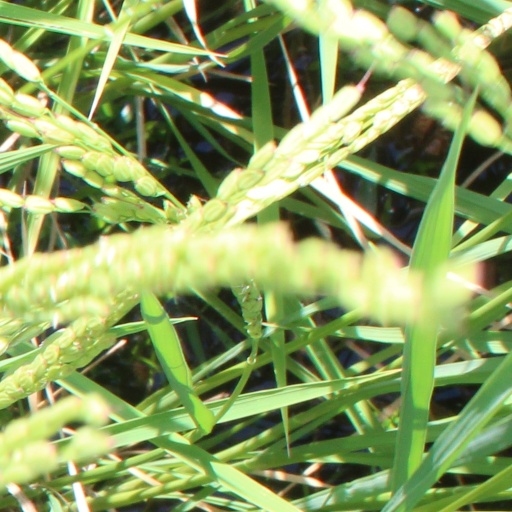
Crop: rice